Technoclash

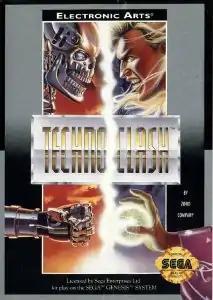
North American cover art

Technoclash is an action game created by Electronic Arts in 1993 for the Mega Drive/Genesis.